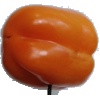
Label: Pepper Orange 1